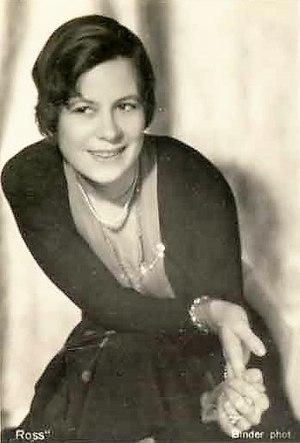
Maria Bard, née le 7 juillet 1900 et morte probablement le 24 janvier 1944, est une actrice allemande.